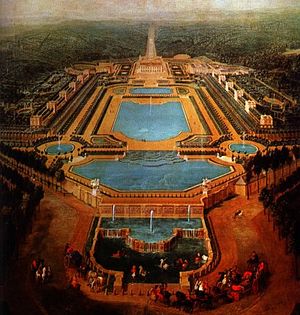
Ludvig 14. af Frankrig / Kunst skaber politik / Andre residenser
Slottet Marly
Ludvig 14. var konge af Frankrig fra 1643 til 1715. Han kaldes Solkongen.